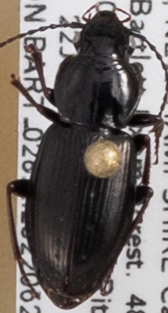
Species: Pterostichus pensylvanicus
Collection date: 2022-06-22
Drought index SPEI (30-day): -1.058
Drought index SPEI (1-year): -0.362
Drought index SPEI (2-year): -1.13